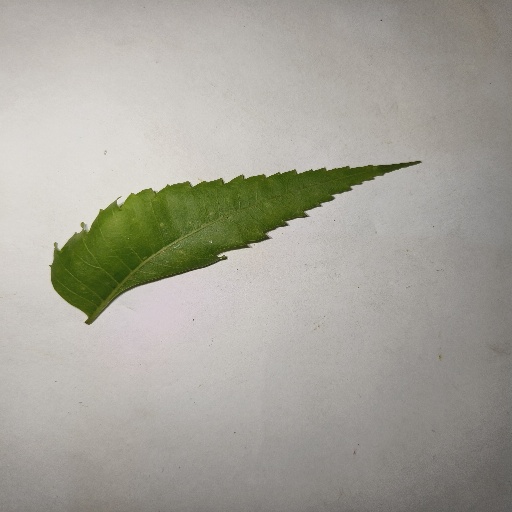
Species: Neem
Leaf condition: Healthy Leaf